Pimelea pygmaea

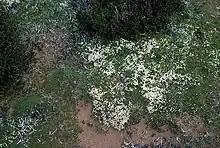
Habit

Pimelea pygmaea is a species of flowering plant in the family Thymelaeaceae and is endemic to Tasmania. It is prostrate, cushion-like undershrub with narrowly oblong to elliptic leaves arranged in opposite pairs, and white flowers arranged singly on the ends of the many branches.